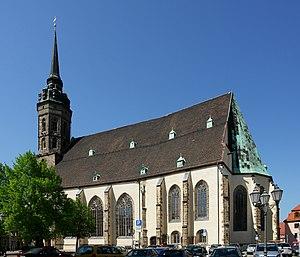
La cathédrale Saint-Pierre de Bautzen, en Saxe, est la première et la plus vaste des églises simultanées d'Allemagne. Elle abrite en effet dans une partie le culte catholique, et dans l'autre le culte luthérien-évangélique.